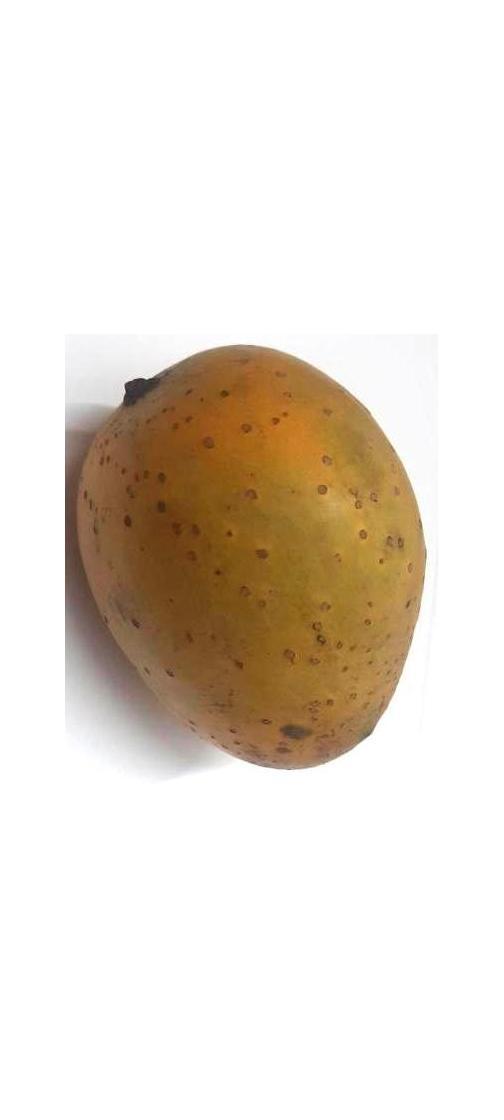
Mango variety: Gourmoti